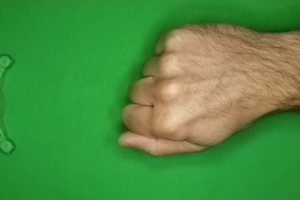
Label: rock